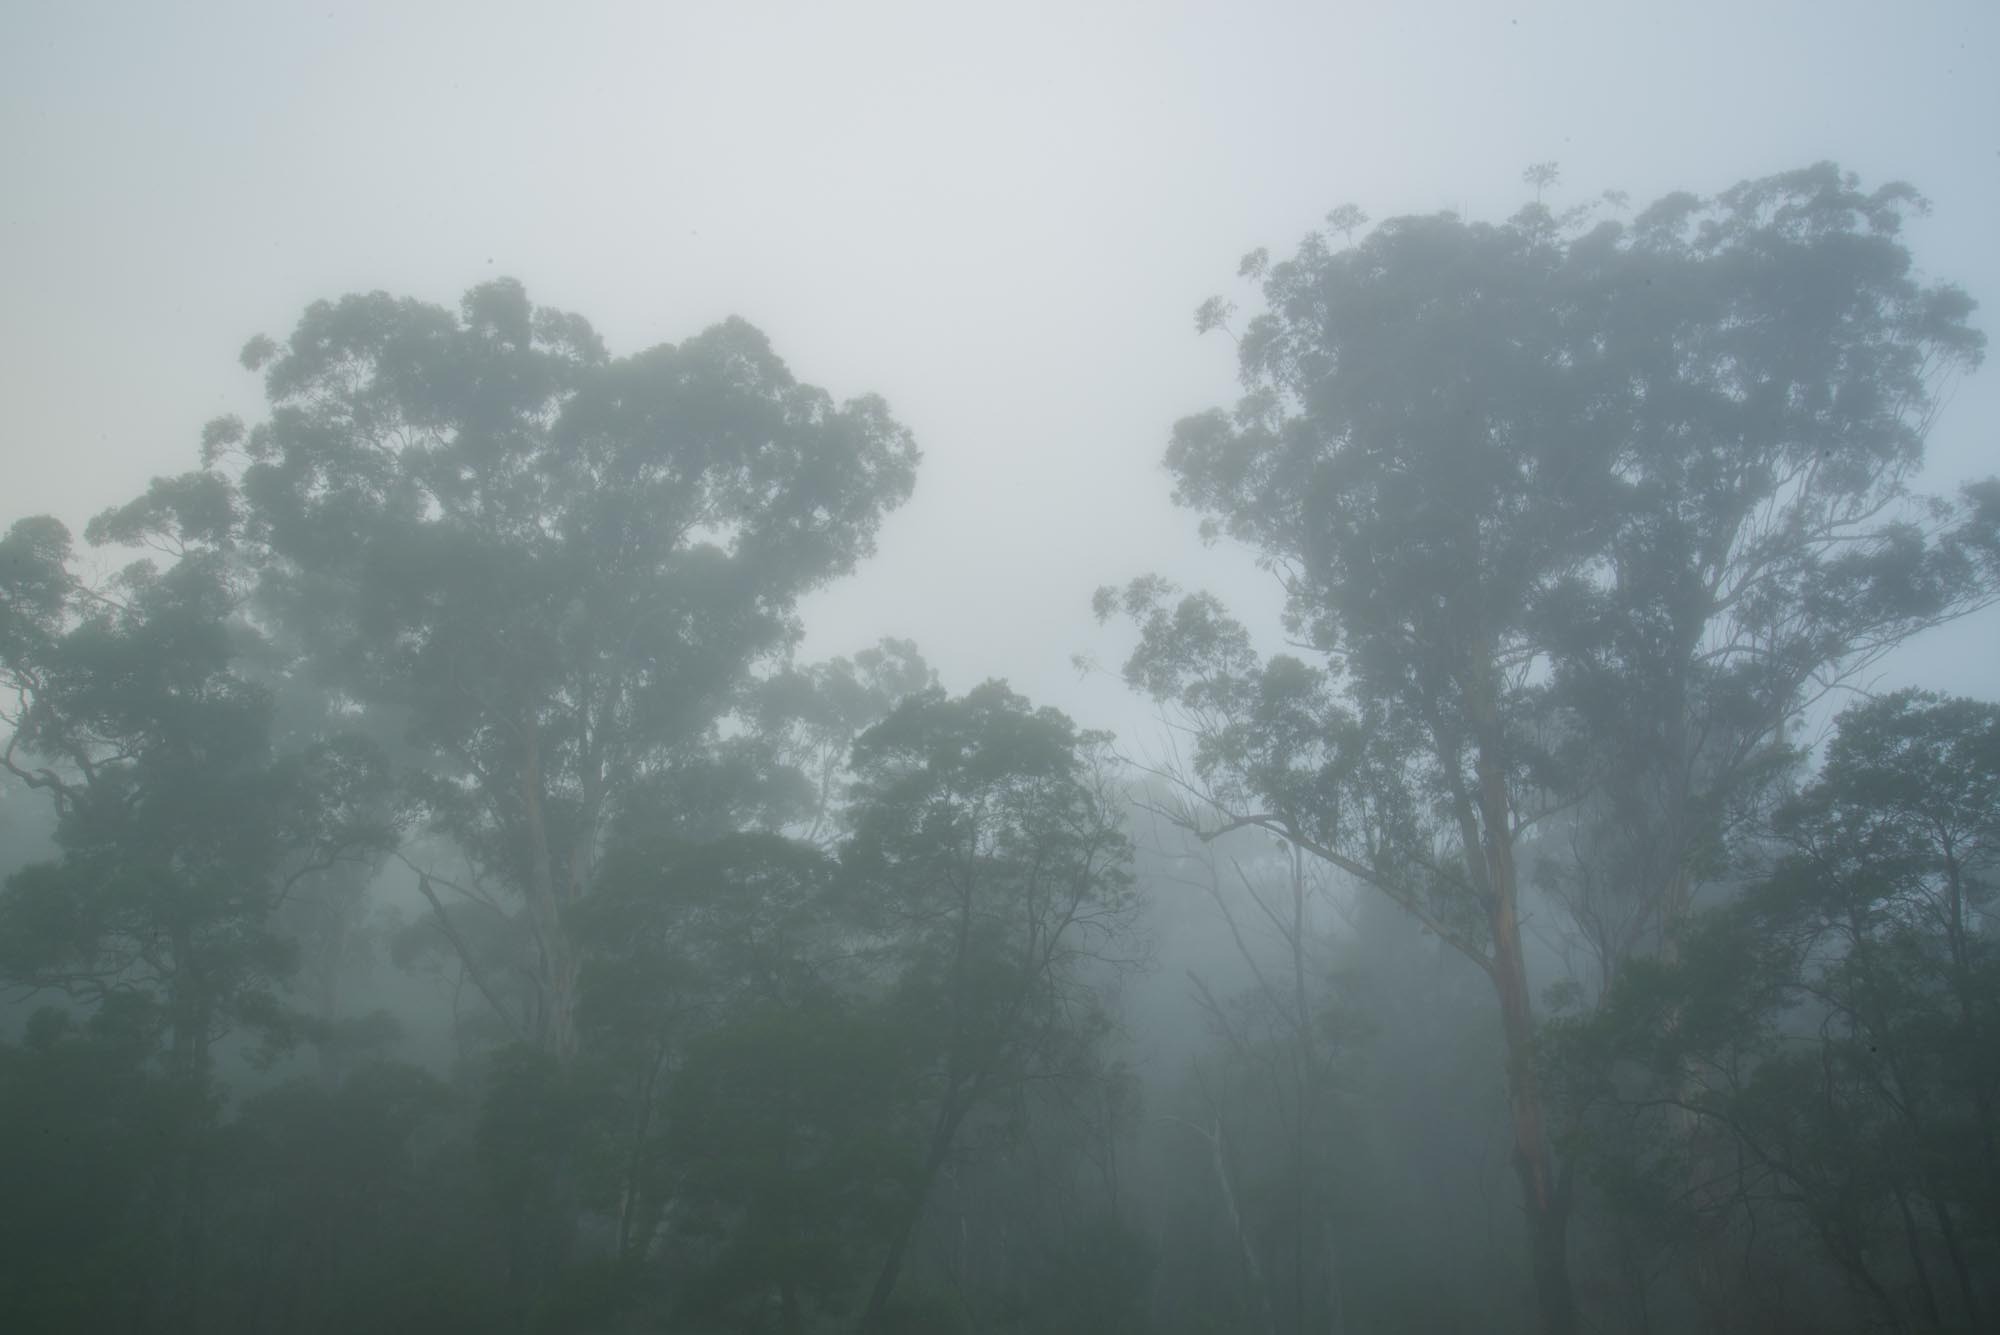
tree, nature, forest, wilderness, fog, mist, sunlight, morning, trunk, atmosphere, environment, sydney, weather, haze, agriculture, australia, leaves, outdoors, woods, branches, woodland, organic, freezing, drizzle, atmospheric phenomenon, gum trees